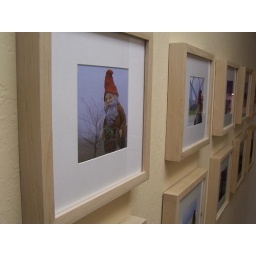
Gnome... in Illinois (note gray sky and dead tree)